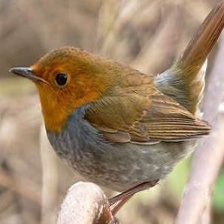
Species: JAPANESE ROBIN
Scientific name: ERITHACUS AKAHIGE
ImageNet parent category: robin